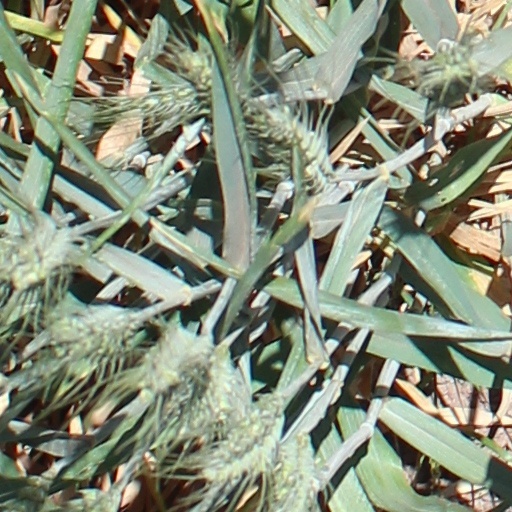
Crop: wheat